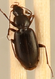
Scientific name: Calathus advena
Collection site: Rocky Mountains NEON (RMNP), plot RMNP_014